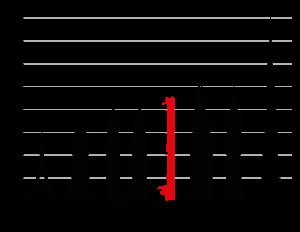
Knock Nevis
Knock Nevis sammenlignet med store bygningsværker.
Knock Nevis er en tidligere supertanker ejet af norske First Olsen Tankers Pte. Ltd, men indregistreret i Singapore. Skibet var tidligere ejet af Loki Stream AS og sejlede under navnene Seawise Giant, Happy Giant og Jahre Viking. Det var verdens længste skib og lå i perioden fra den 30. november 2004 til 2009 fast i oliefeltet Al Shaheen i den Persiske Golf, som FSO for Maersk Oil i Qatar.